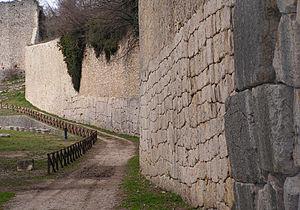
Amelia est une commune de la province de Terni dans la région Ombrie en Italie.